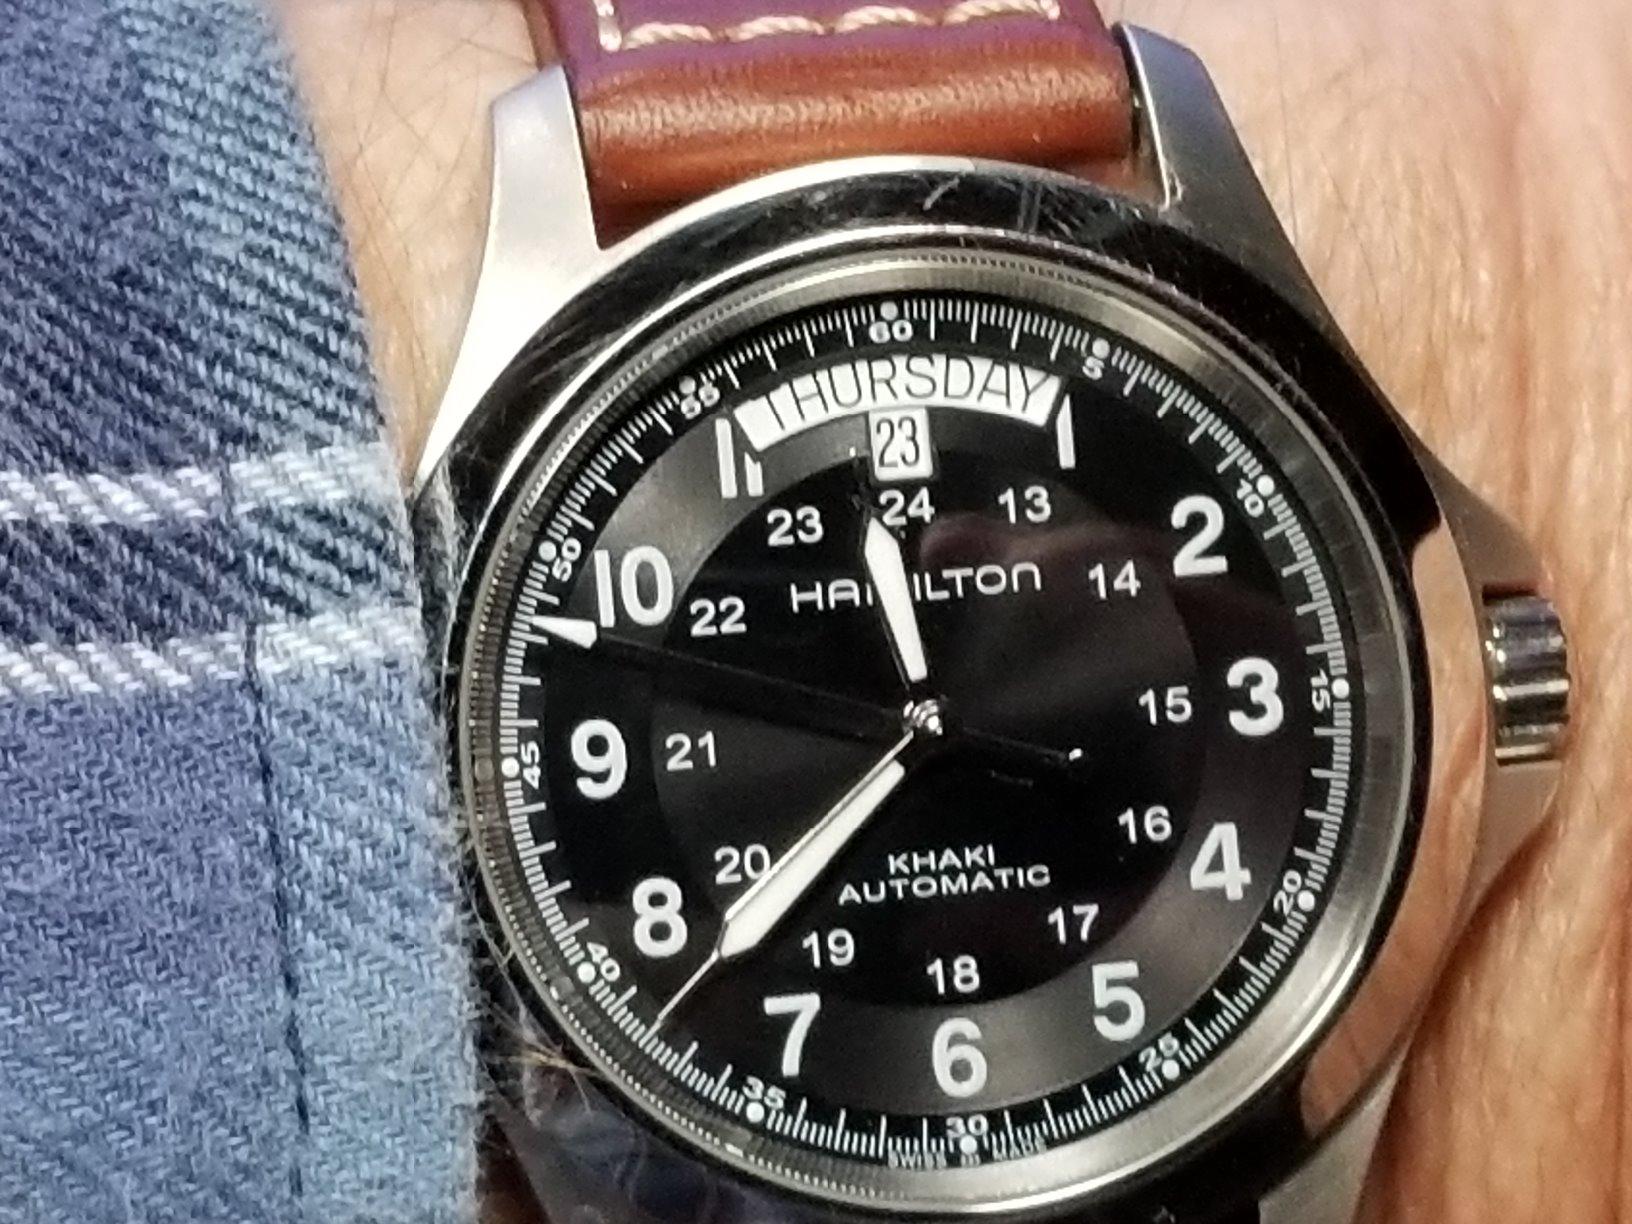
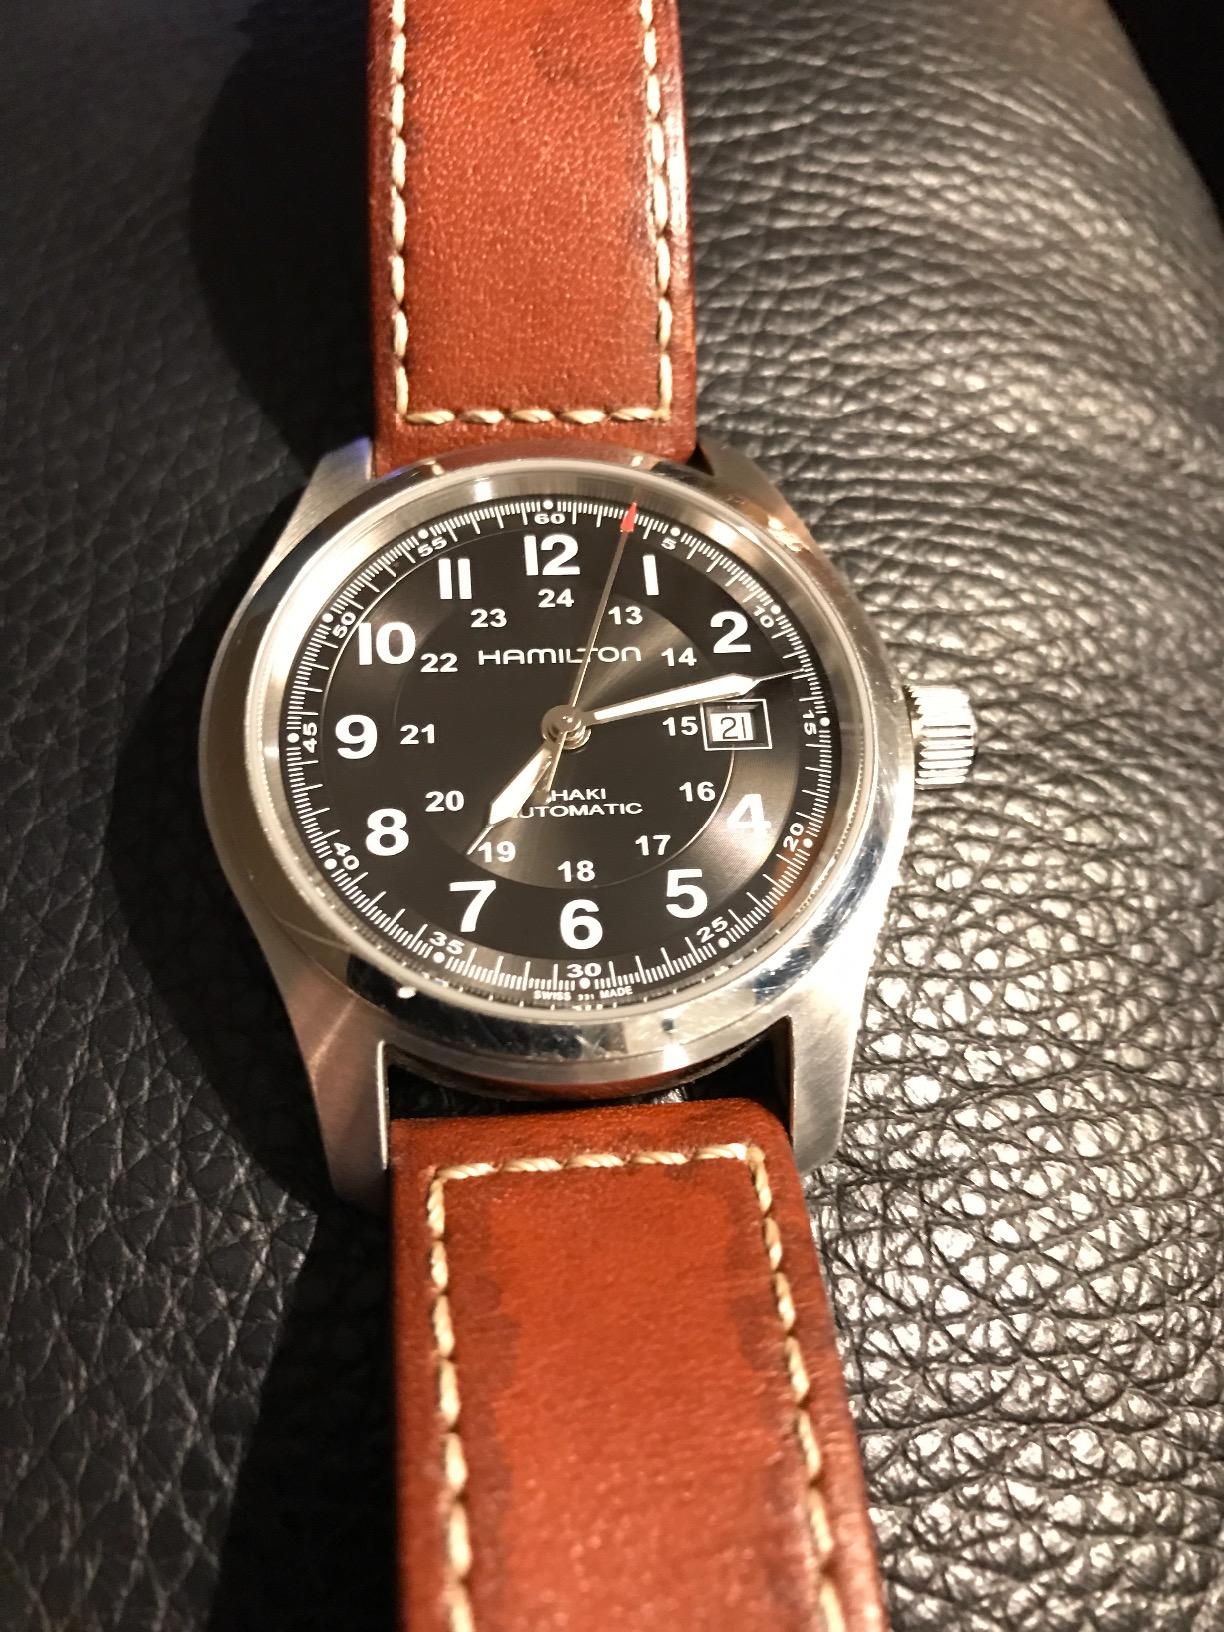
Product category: accessories_watch
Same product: no